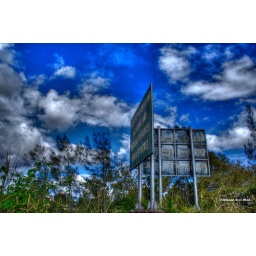
sign in the sky